Goldfinger (film)

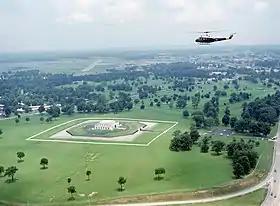
Aerial view of the U.S. Gold Bullion Depository at Fort Knox

MI6 agent James Bond destroys a drug laboratory and electrocutes an antagonist in a bath in Latin America. Bond then heads to Miami Beach, where his superior, M, through CIA agent Felix Leiter, directs Bond to observe bullion dealer Auric Goldfinger at a hotel in Miami Beach. Bond discovers Goldfinger cheating at a high-stakes gin rummy game, aided by his employee Jill Masterson. Bond interrupts Jill and blackmails Goldfinger into losing. After an evening with Jill, Bond is knocked out by Goldfinger's Korean manservant Oddjob. Bond awakens to find Jill covered in gold paint, dead from skin suffocation.